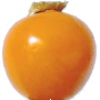
Label: Physalis 1